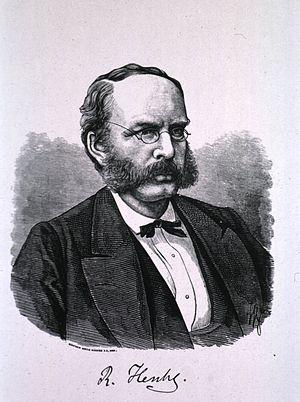
Richard Ladislaus Heschl était un anatomiste autrichien. Il est célèbre pour avoir décrit le gyrus de Heschl, une région du lobe temporal du cerveau impliquée dans l'audition.